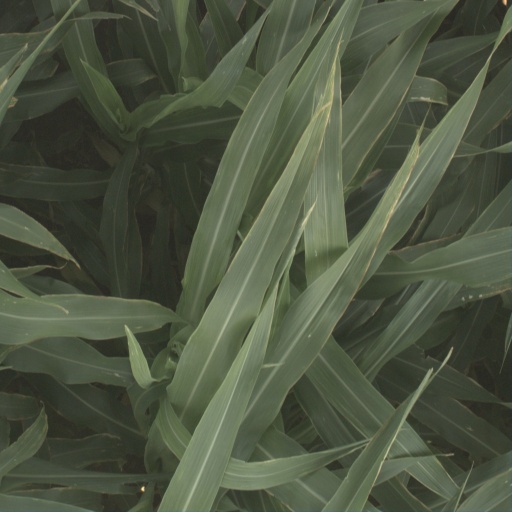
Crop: sorghum